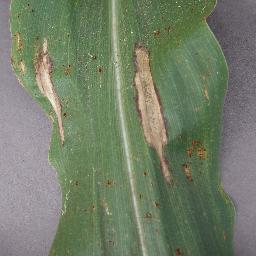
Label: Corn_(Maize)___Northern_Leaf_Blight